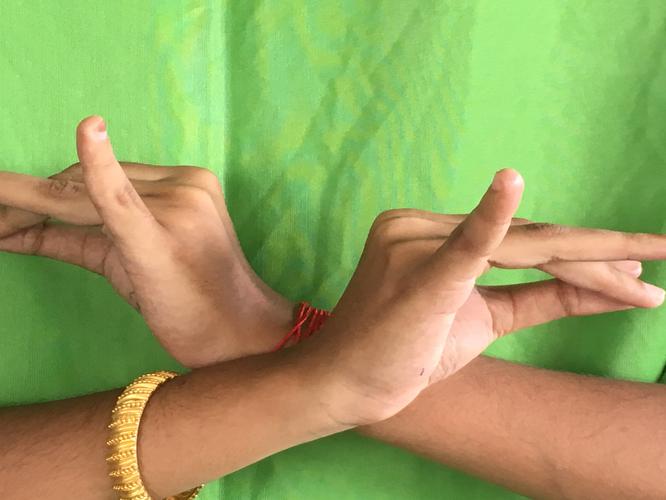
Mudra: Katakavardhana
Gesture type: double_hand